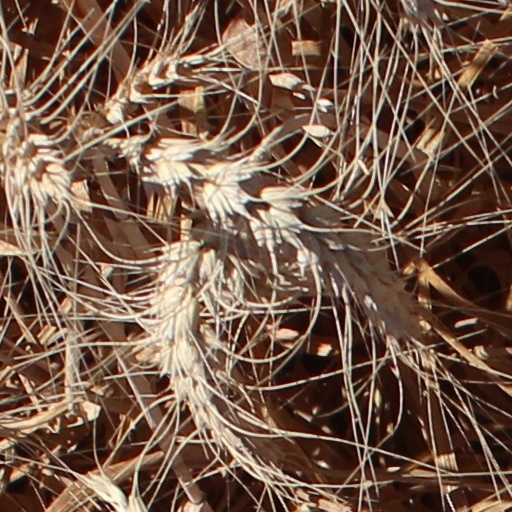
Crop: wheat